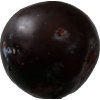
Label: plum